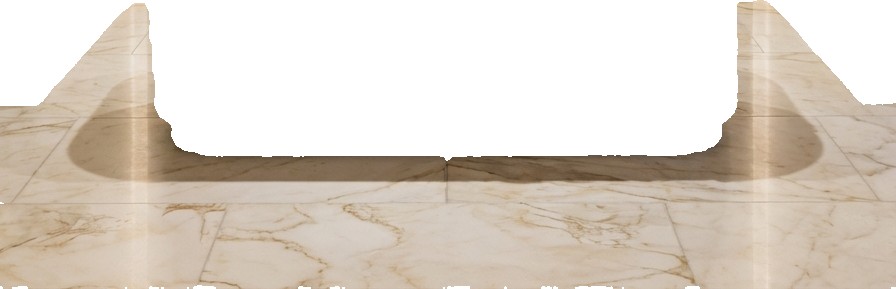
Surface category: floors